Luisina Brando

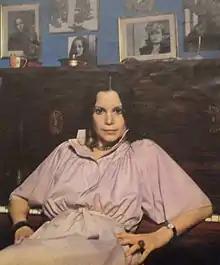
Luisina Brando in 1968.

Luisina Brando (born Luisa Noemí Gnazzo; December 10, 1945 in Buenos Aires, Argentina) is an Argentine actress.